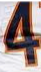
Number: 4